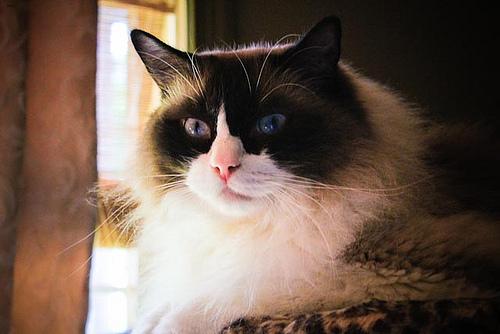
Breed: Ragdoll